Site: brandenburg
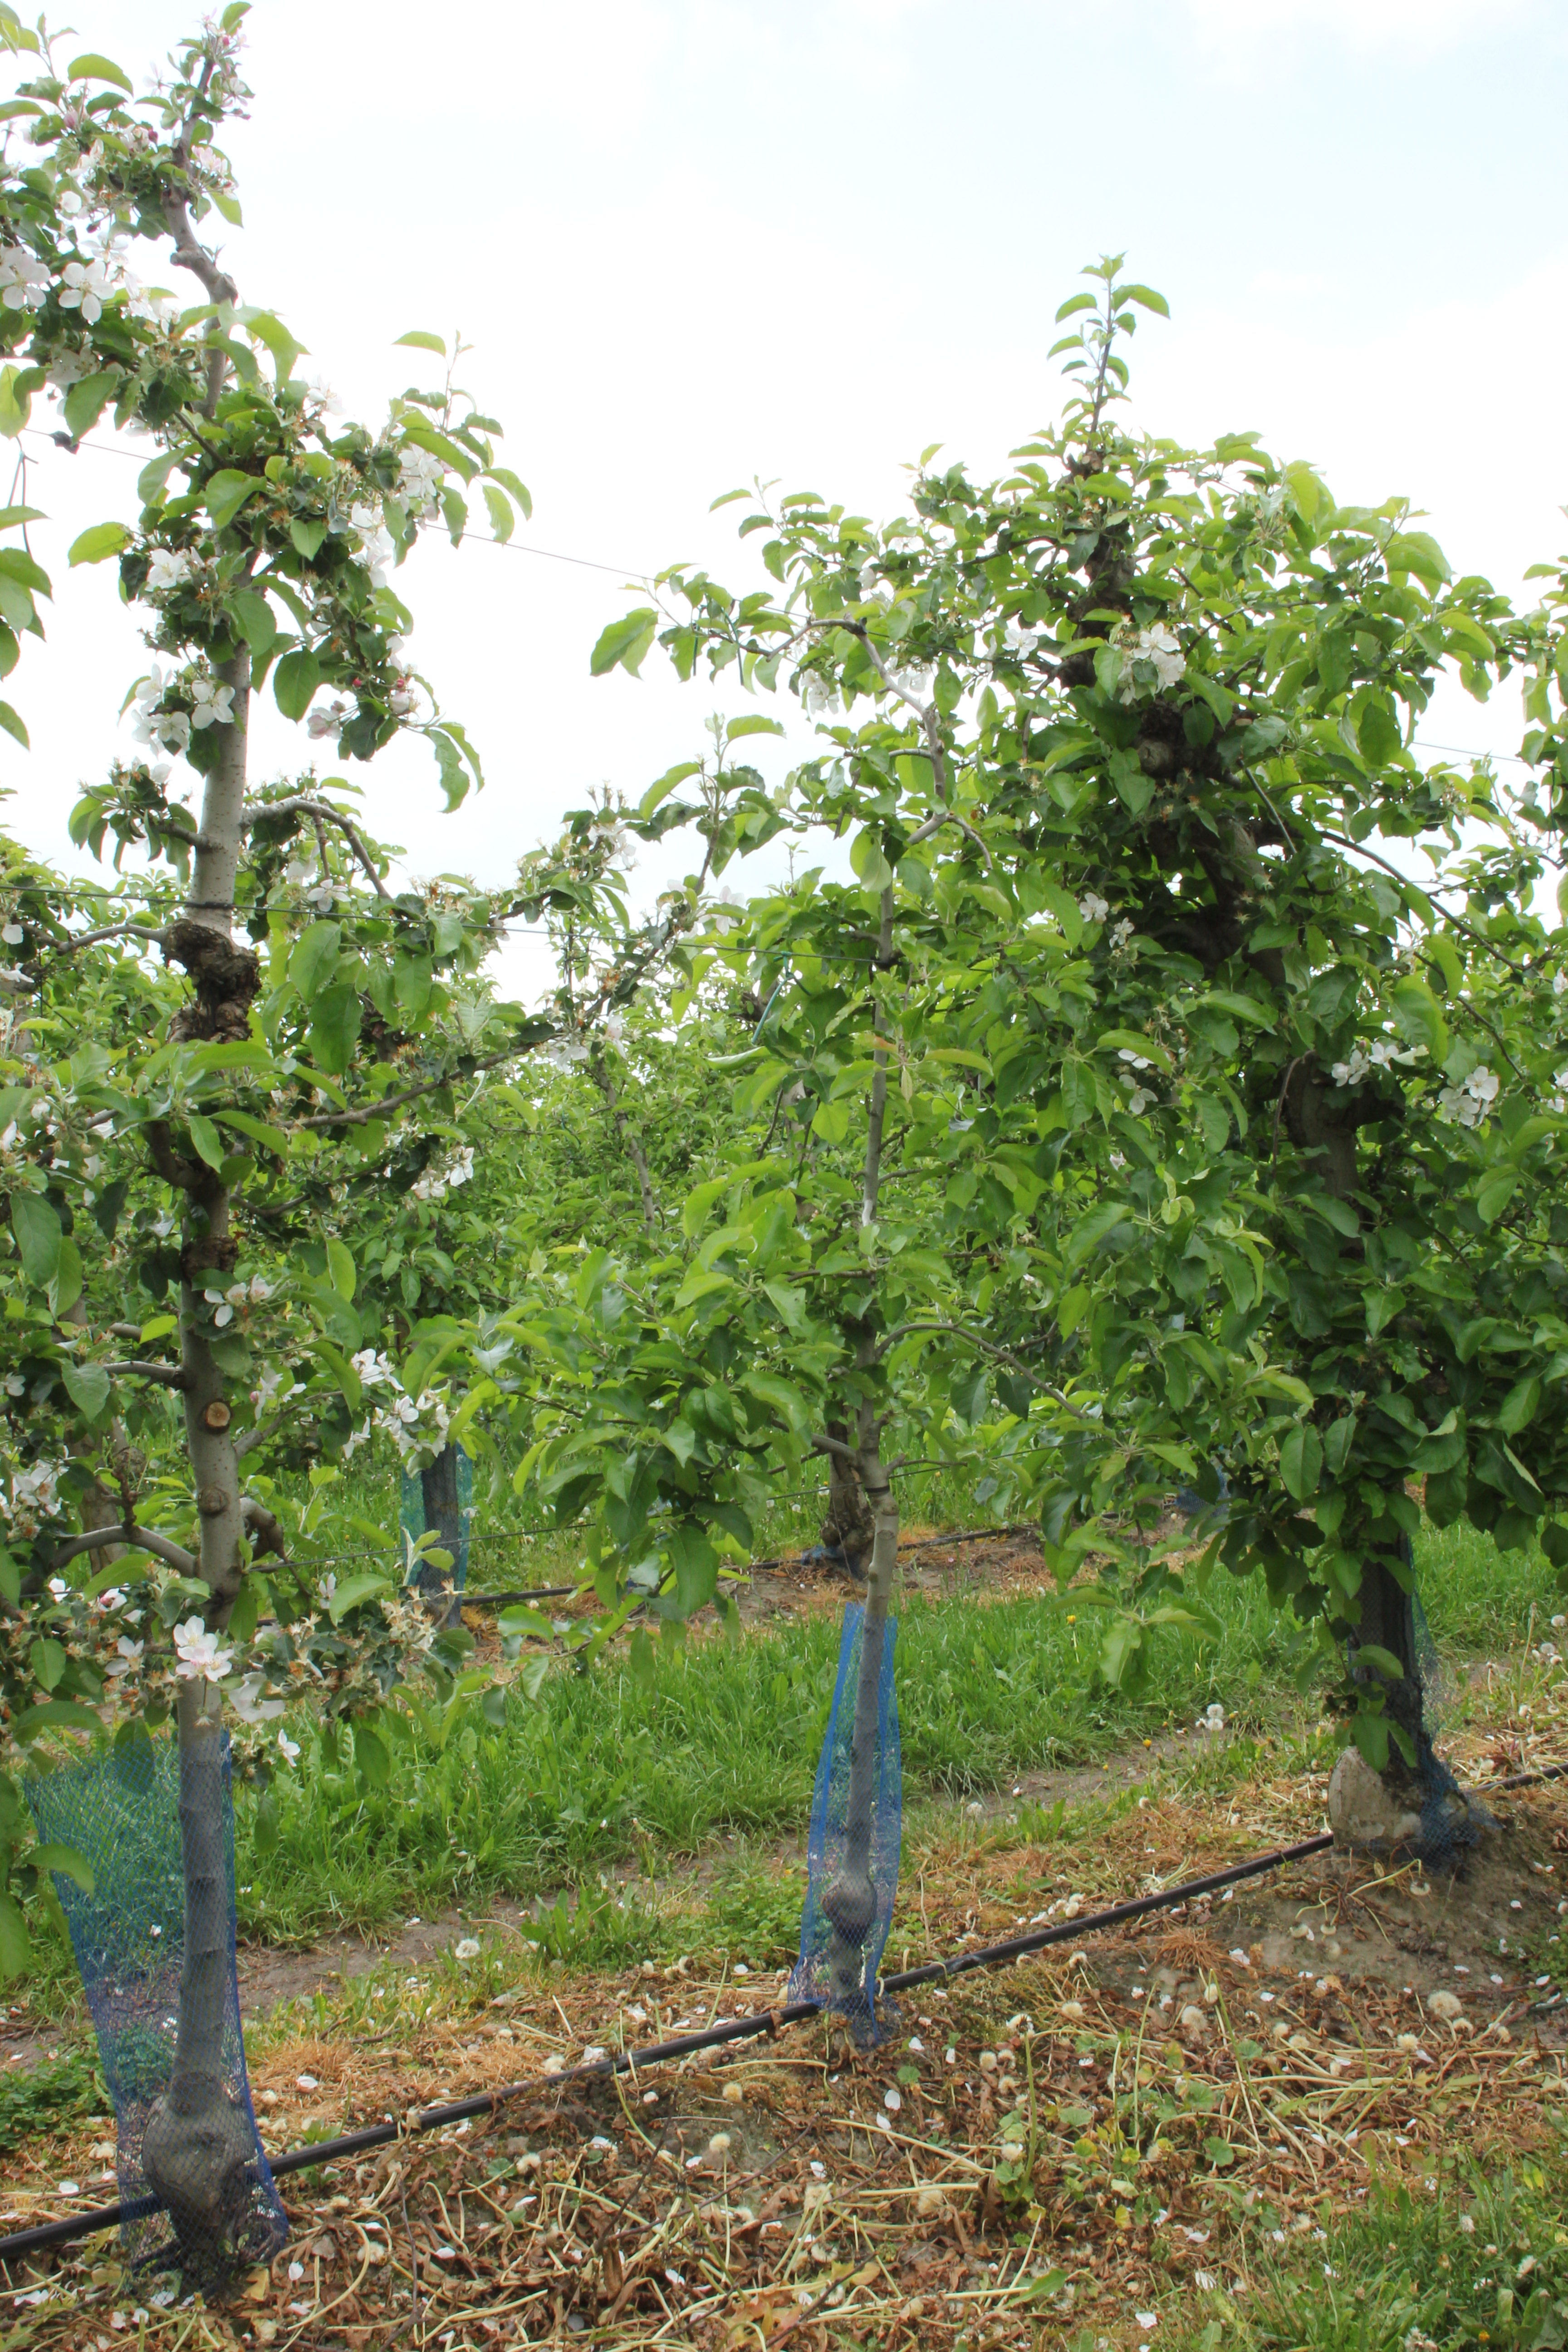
Growth stage (BBCH 67): Flowering